Nang mai

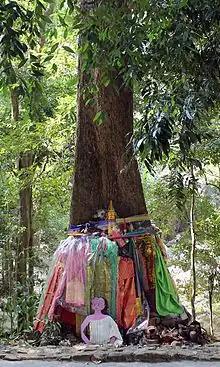
Nang mai shrine

In Thai beliefs, Nang Mai had the power to make people fear cutting down trees. They could cast a spell to make people who cut down trees sick or go insane and lose their minds. Nang Mai's sacredness is most likely related to the type and size of the tree. Takhian trees is a high-quality wood with a large trunk, so the ghost who guards it must be a great spirit and very sacred in order to keep this type of tree from being cut down easily. If people want to cut down large trees in the forest, they must first perform a ceremony to ask for forgiveness.